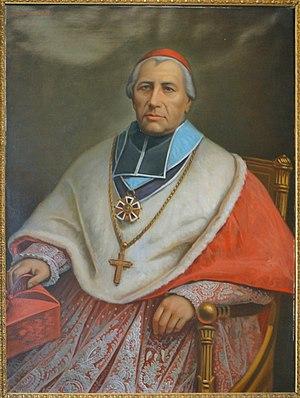
François-Nicolas-Madeleine Morlot (28 décembre 1795, Langres - 29 décembre 1862, Paris) archevêque de Paris et cardinal.
La rue Morlot est une voie du 9ᵉ arrondissement de Paris, en France.
L’archevêque de Paris est un des 23 archevêques de France.
François-Nicolas-Madeleine Morlot est un homme d'Église et une personnalité politique français né le 28 décembre 1795 à Langres et mort le 29 décembre 1862 à Paris.